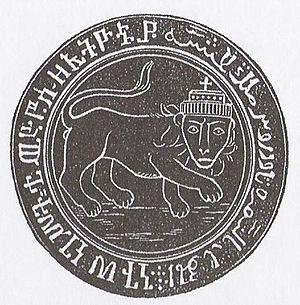
Sceau de Tewodros II
Téwodros II, 1818 - 13 avril 1868, né Kassa Hailou, est un militaire et un homme politique éthiopien, negusse negest du 11 février 1855 jusqu'à sa mort. Il est également connu sous son nom de cavalier Abba Tateq. En raison de ses exploits militaires, Téwodros est aussi surnommé Meysaw.